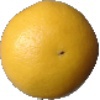
Label: white_grapefruit